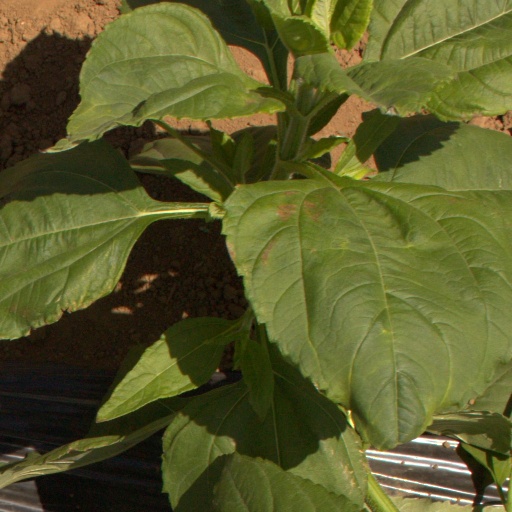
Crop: Jerusalem artichoke